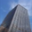
Label: skyscraper